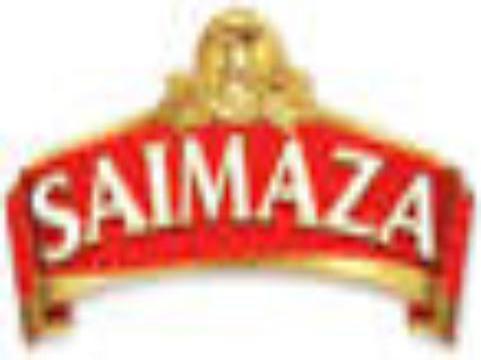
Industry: Food